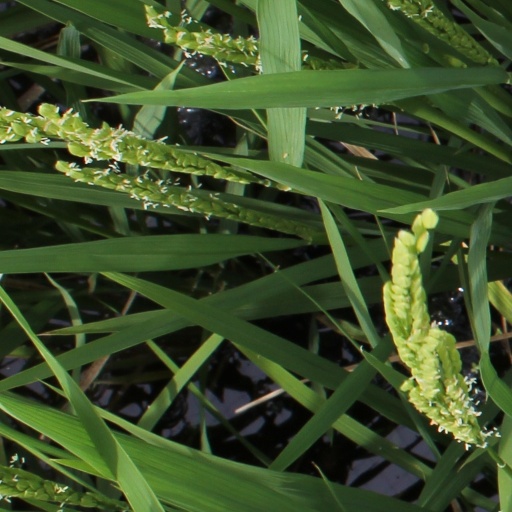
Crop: rice